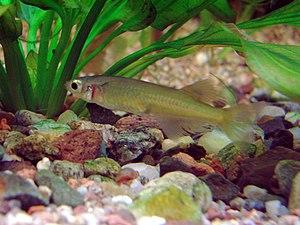
Oryzias sarasinorum est une espèce de poisson de la famille des Adrianichthyidae. Il est endémique de l'Indonésie. L' espèce fut un temps classé sous le nom de genre Xenopoecilus mais, qui ne comprend plus d'espèces à l'heure actuelle.